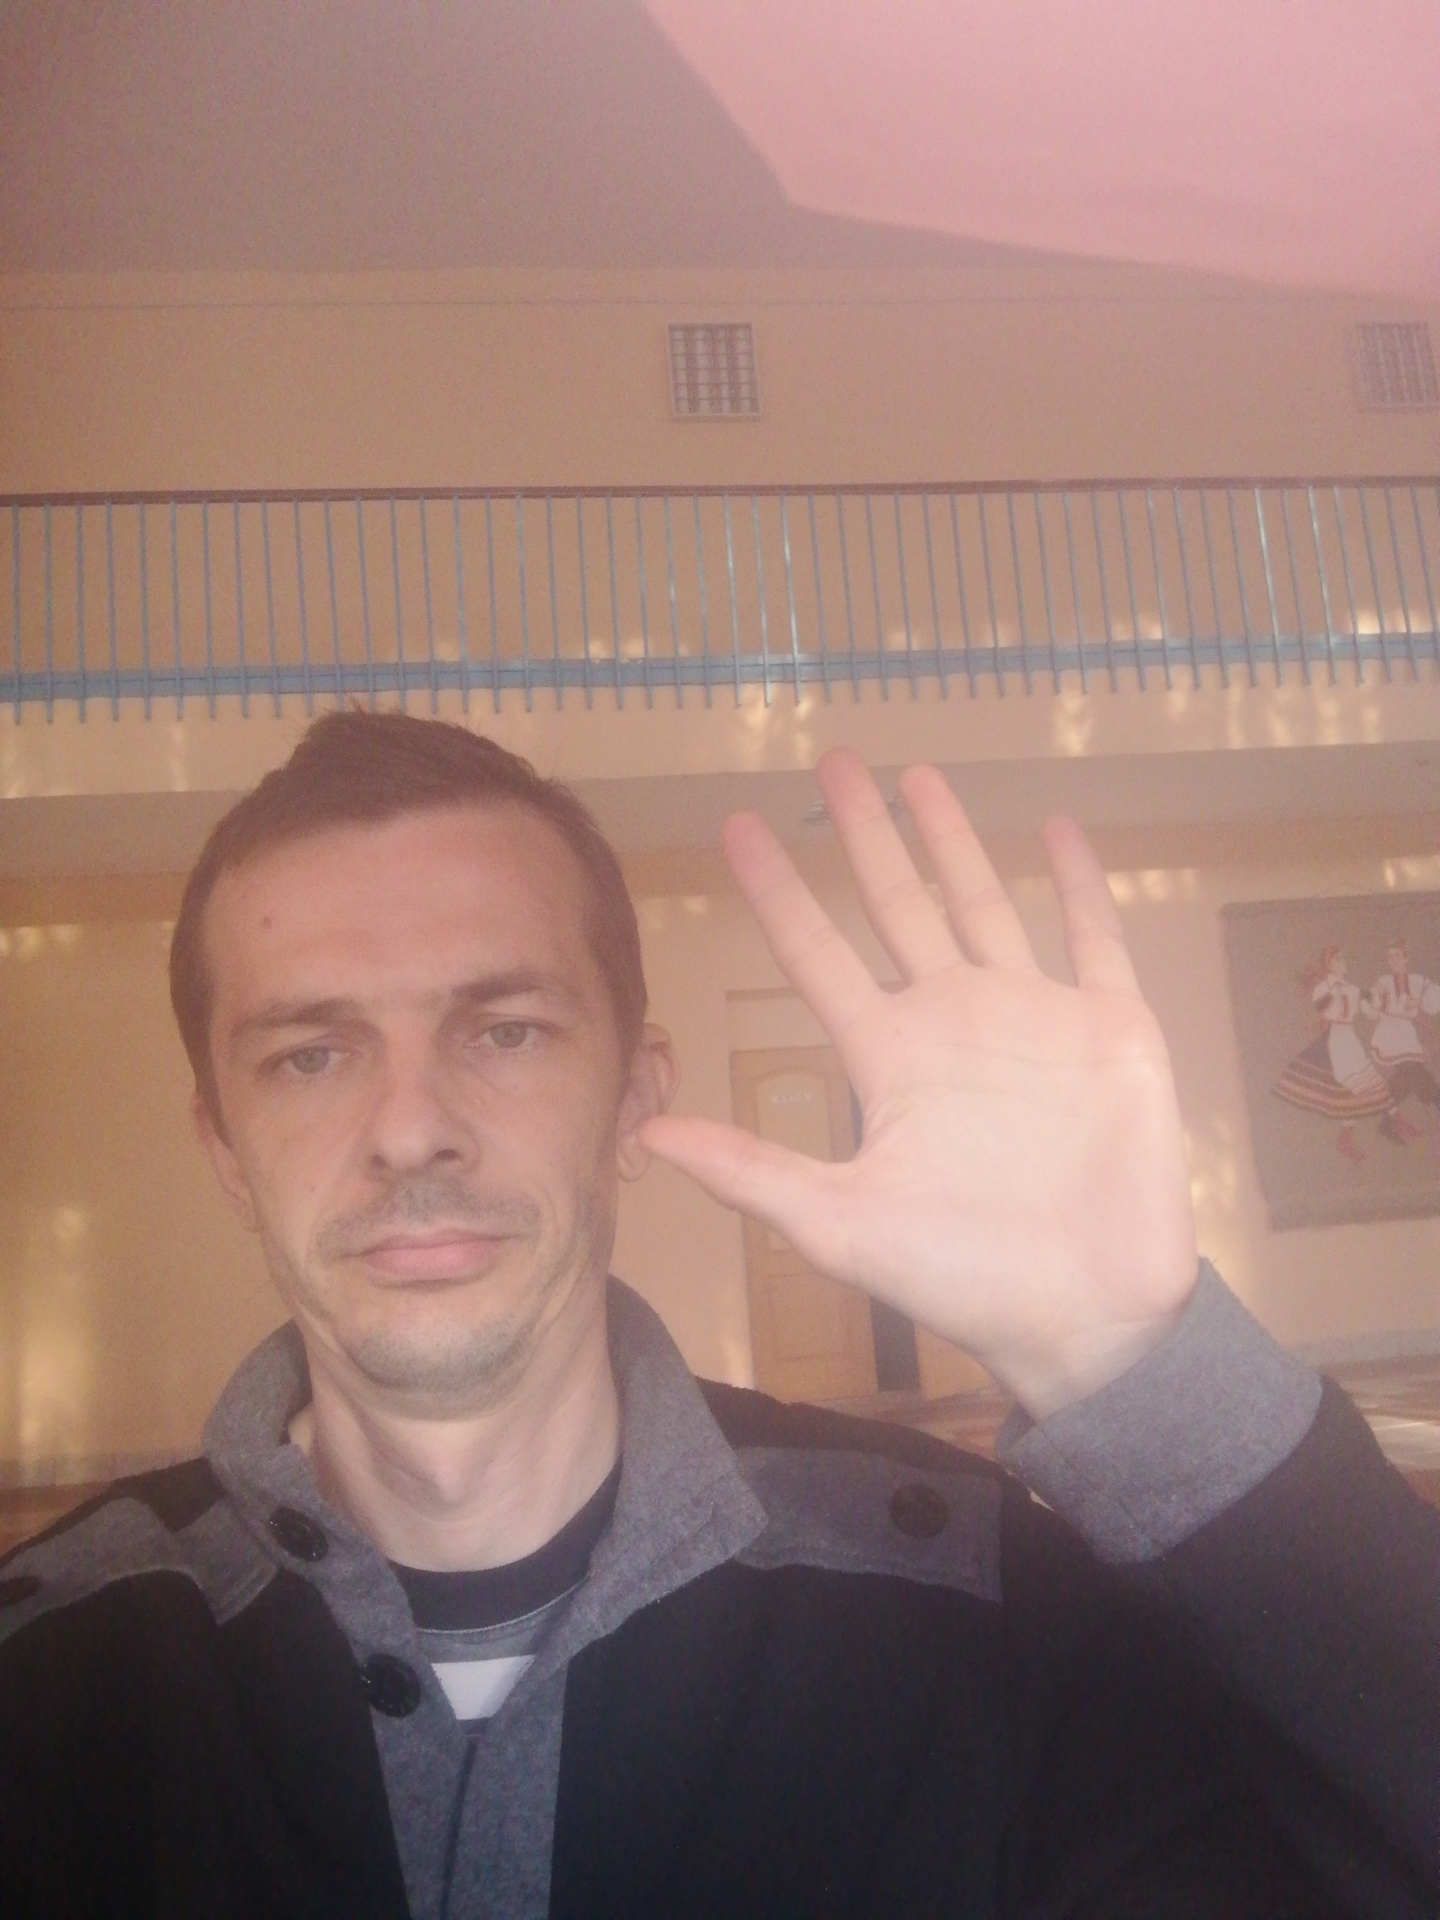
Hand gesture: palm